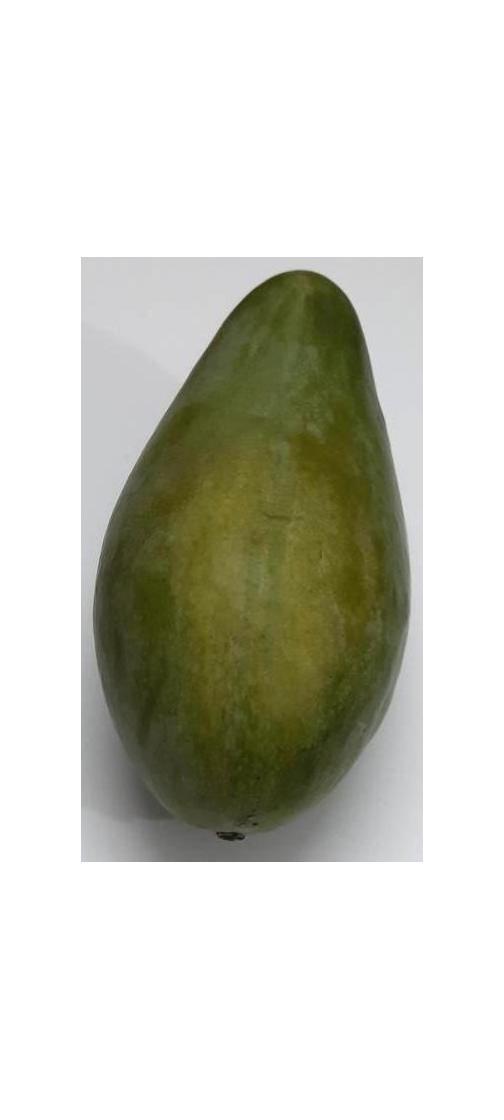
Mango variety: Amrapali